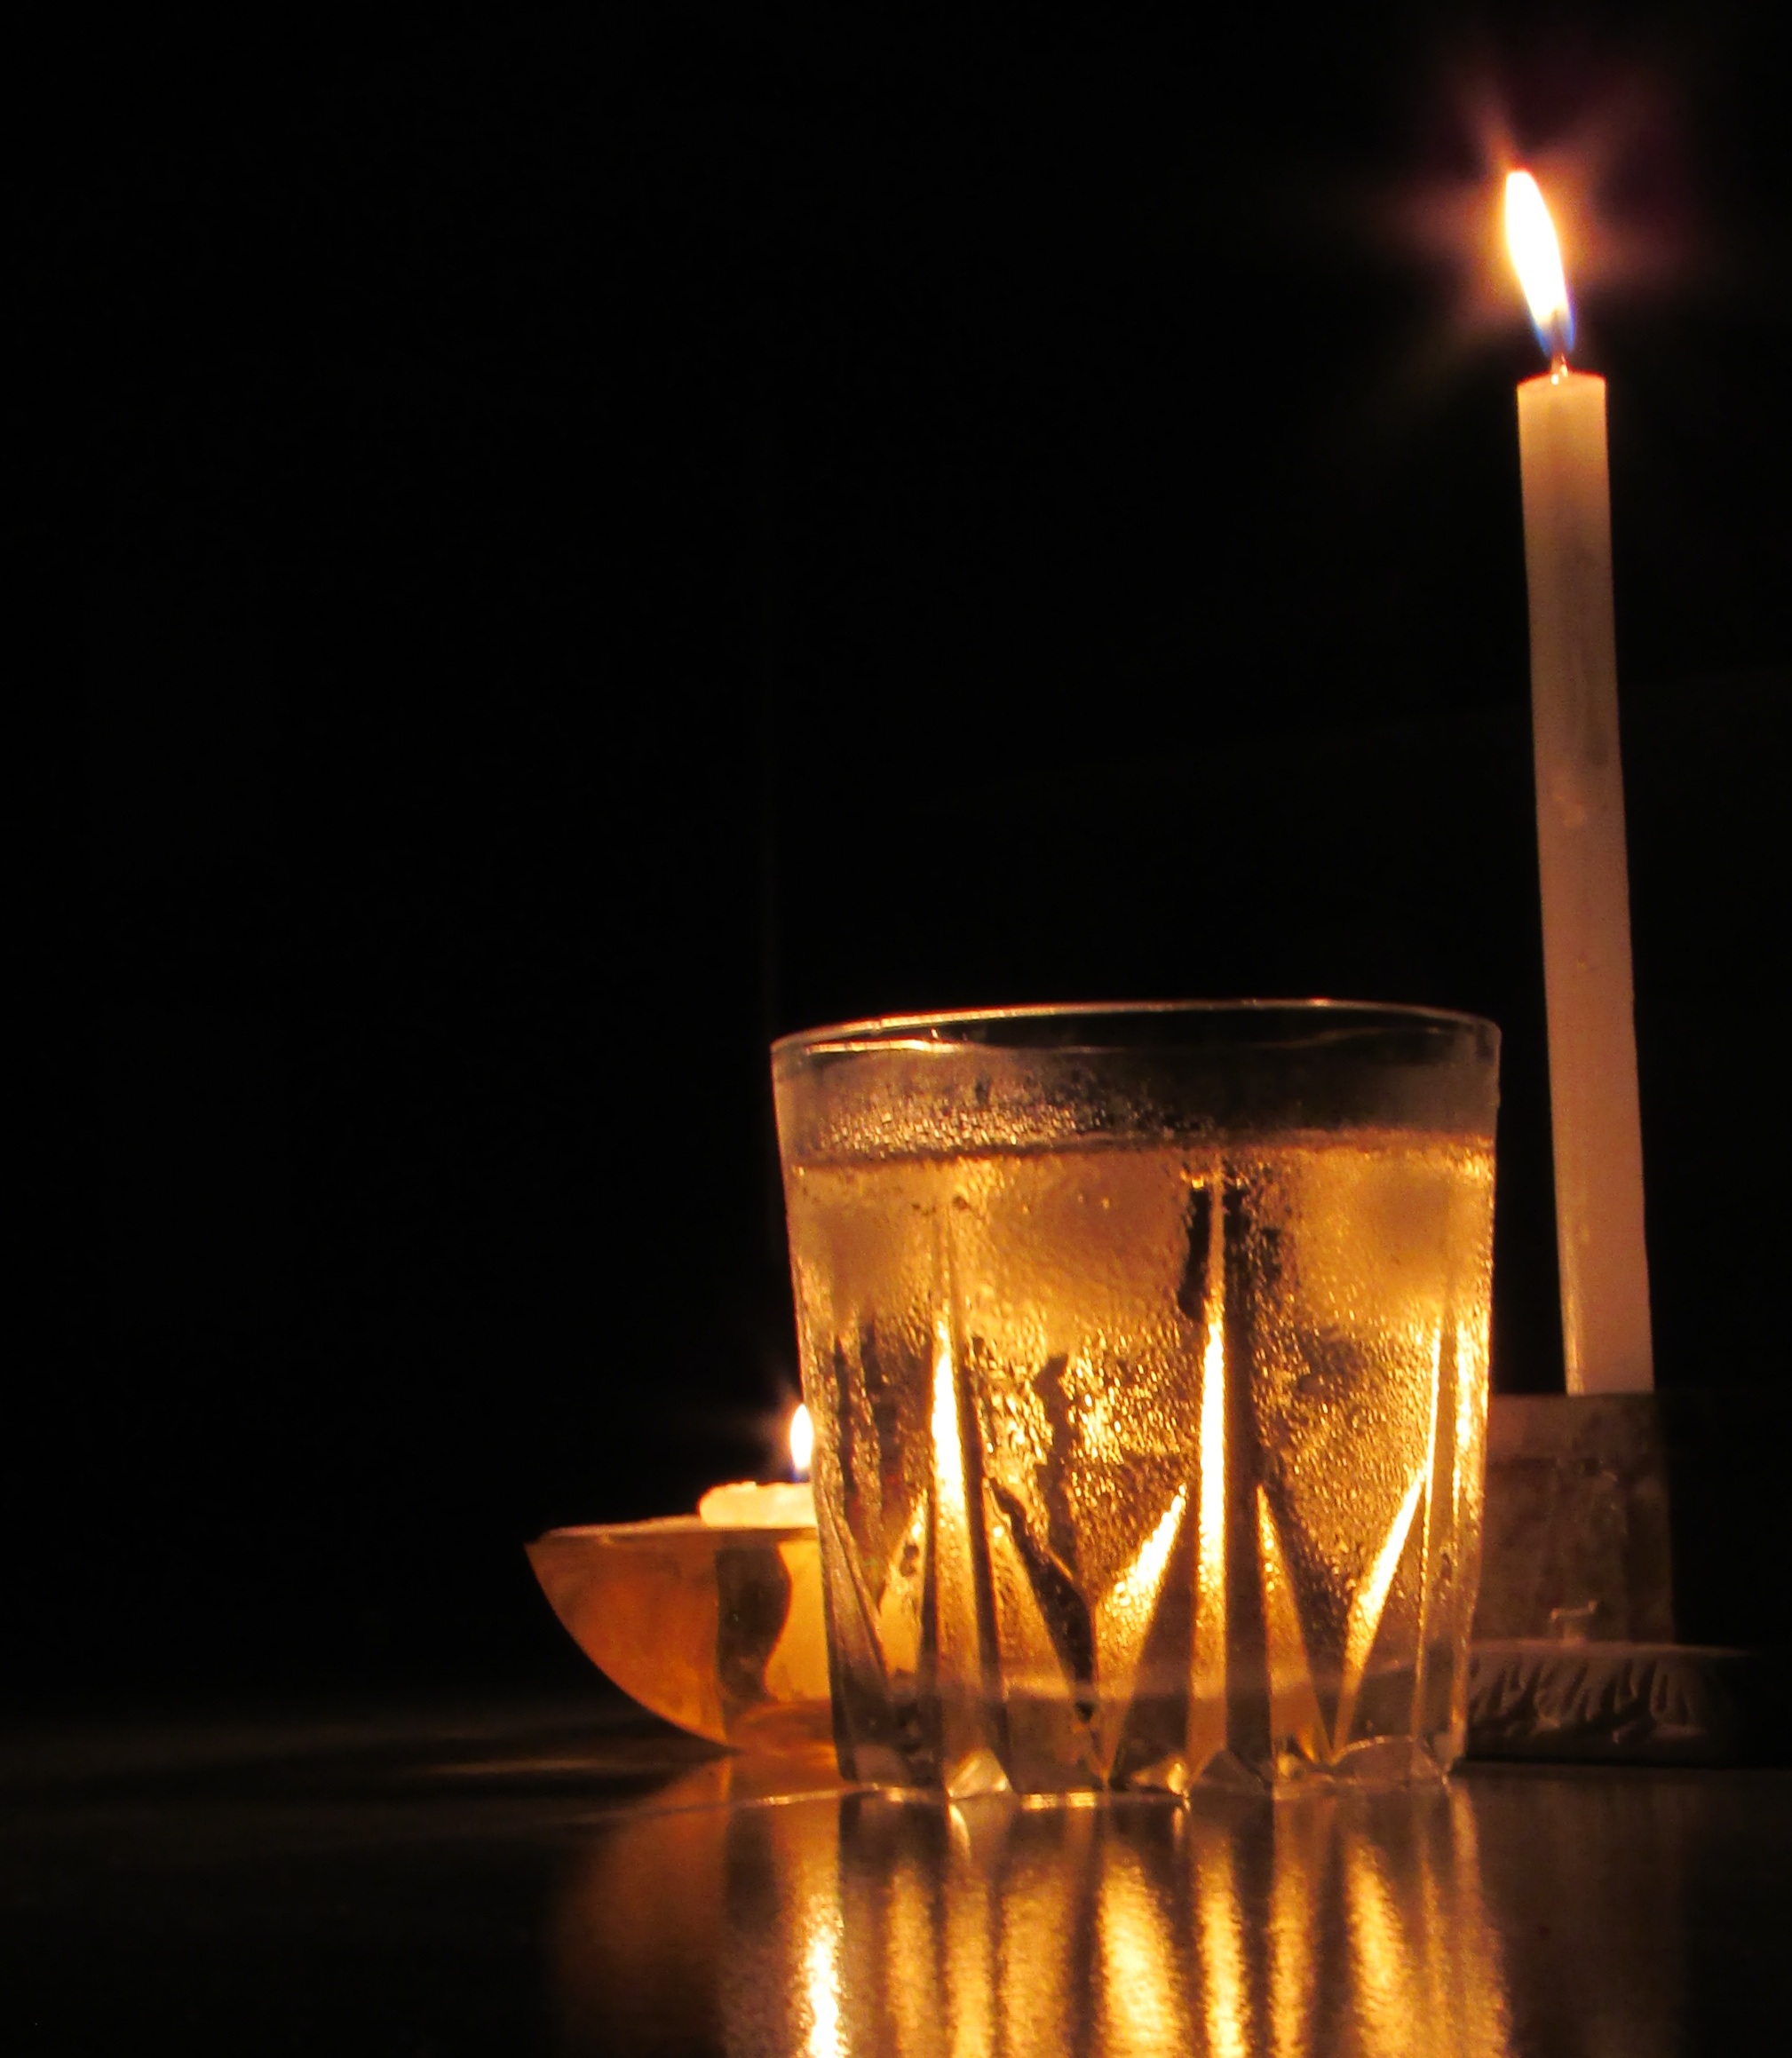
light, glass, flame, drink, darkness, candle, lighting, alcohol, wineglass, party, still life photography